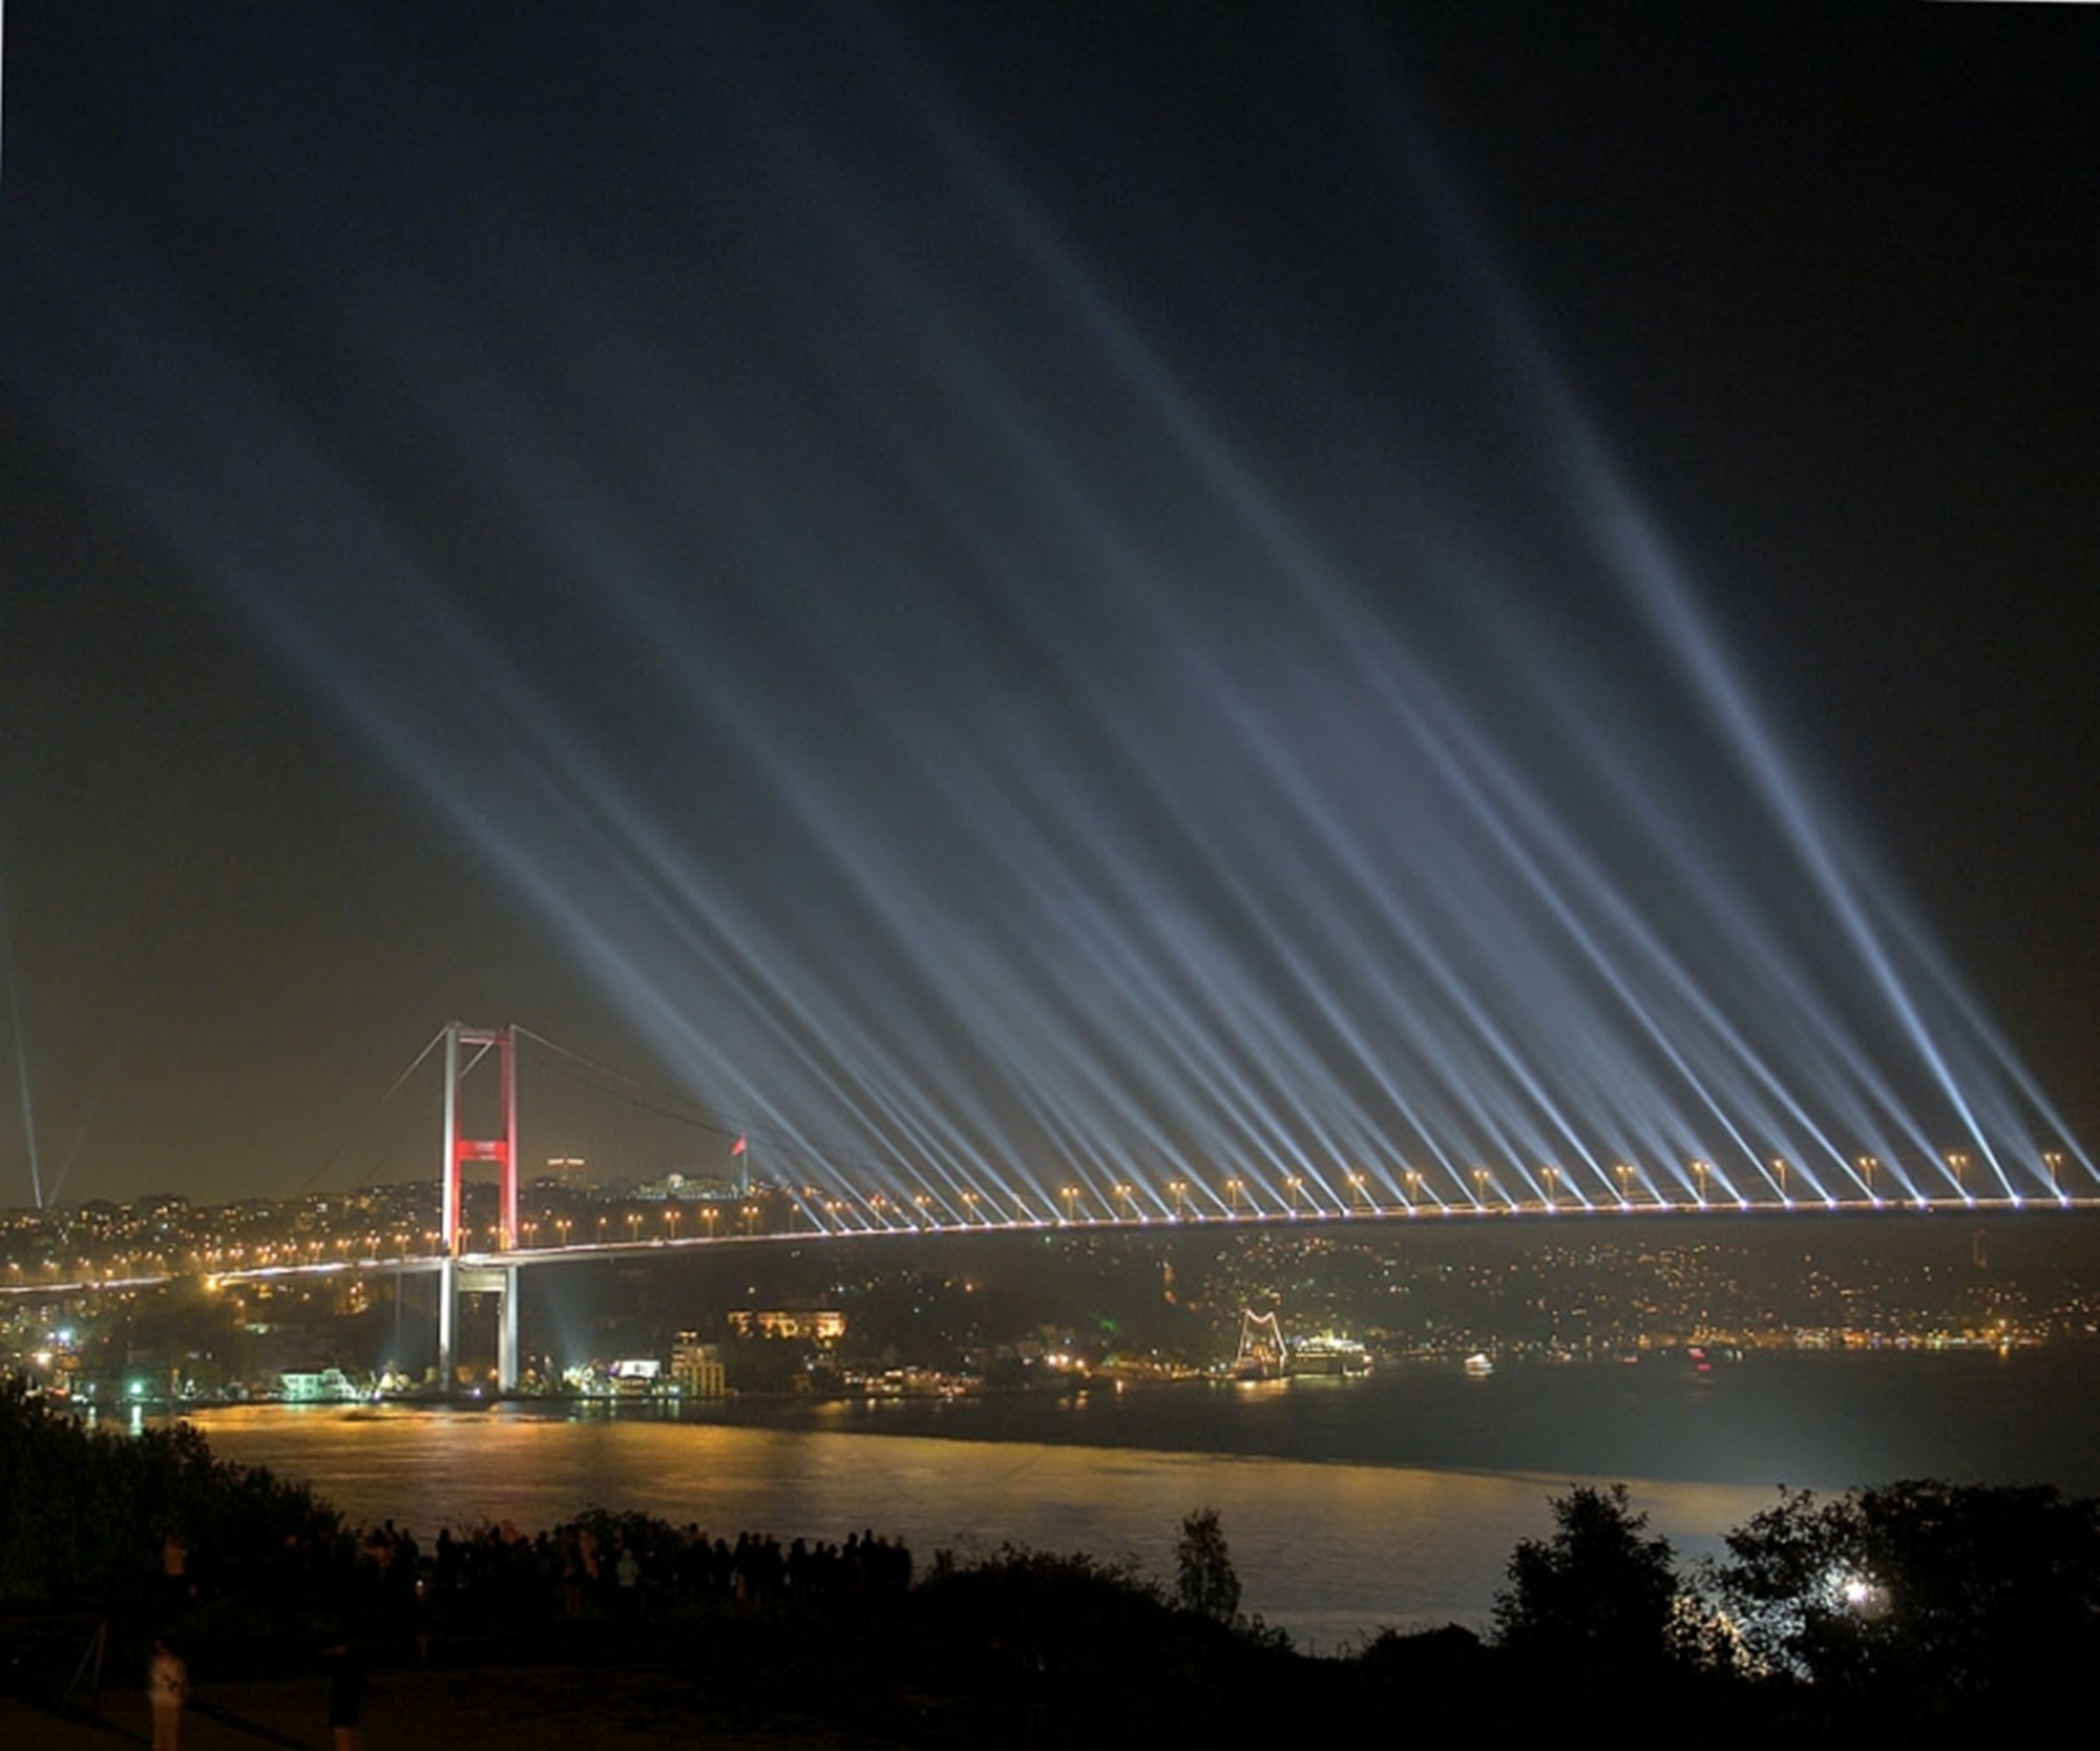
light, structure, sky, bridge, skyline, night, sunlight, cityscape, dusk, evening, darkness, stadium, atmosphere of earth, bosphorus bridge